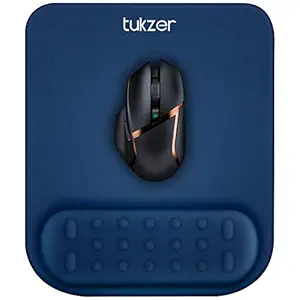
Tukzer Gel Mouse Pad Wrist Rest Memory-Foam Ergonomic Mousepad| Cushion Wrist Support & Pain Relief| Suitable for Gaming
Category: Computers&Accessories
Price: 425 (list price: 899)
Rating: 4.5 (4,219 ratings)
About this product: Upgraded Memory Foam Mouse Pad Wrist Rest: Made of memory foam, Tukzer mouse pad designed with ergonomic soft wrist support, helps keep your wrist in a proper position and reduce pressure, pinching of the wrist, make your mouse use more precise and comfortable. Designed for Gamers, Office, Home-Office, Ideal to use with Windows Laptop Computer.|Smooth Lycra fabric provides accurate mouse tracking & breathable touching and not easy to collect heat - The fabric is breathable, Soft & Smooth. Not easy to collect heat. Not irritate to skin. Comfortable to the wrist. The fabric surface provides smooth mouse glide and accurate mouse tracking movement. You could move the mouse fast and freely.|Well press handing process makes edges not curling up & memory foam pad not coming out after long time usage - The fabric stays with rubber base tightly and not easy to separate with well press handing process. Not easy to curl up at the edges. The memory foam stays in place to provide soft support without deformation.|Non-slip Rubber Base - Anti-slip rubber surface firmly grips the desktop, preventing sliding to offer you stable operation and allowing you to freely move your mouse without interruption, providing perfect gaming or working experience. Special wave design offers ergo support for your wrists.|Size - 9.7-Inch x 8.2-Inch X0.8-Inch, our mouse pad with wrist support fits well in a busy work area. The ergonomic design provides more space for your mouse to move.